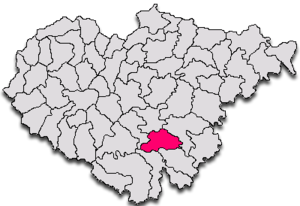
Sânmihaiu Almașului est une commune roumaine du județ de Sălaj, dans la région historique de Transylvanie et dans la région de développement du Nord-ouest.